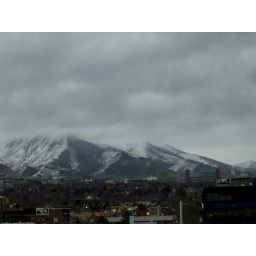
view from the library in salt lake city